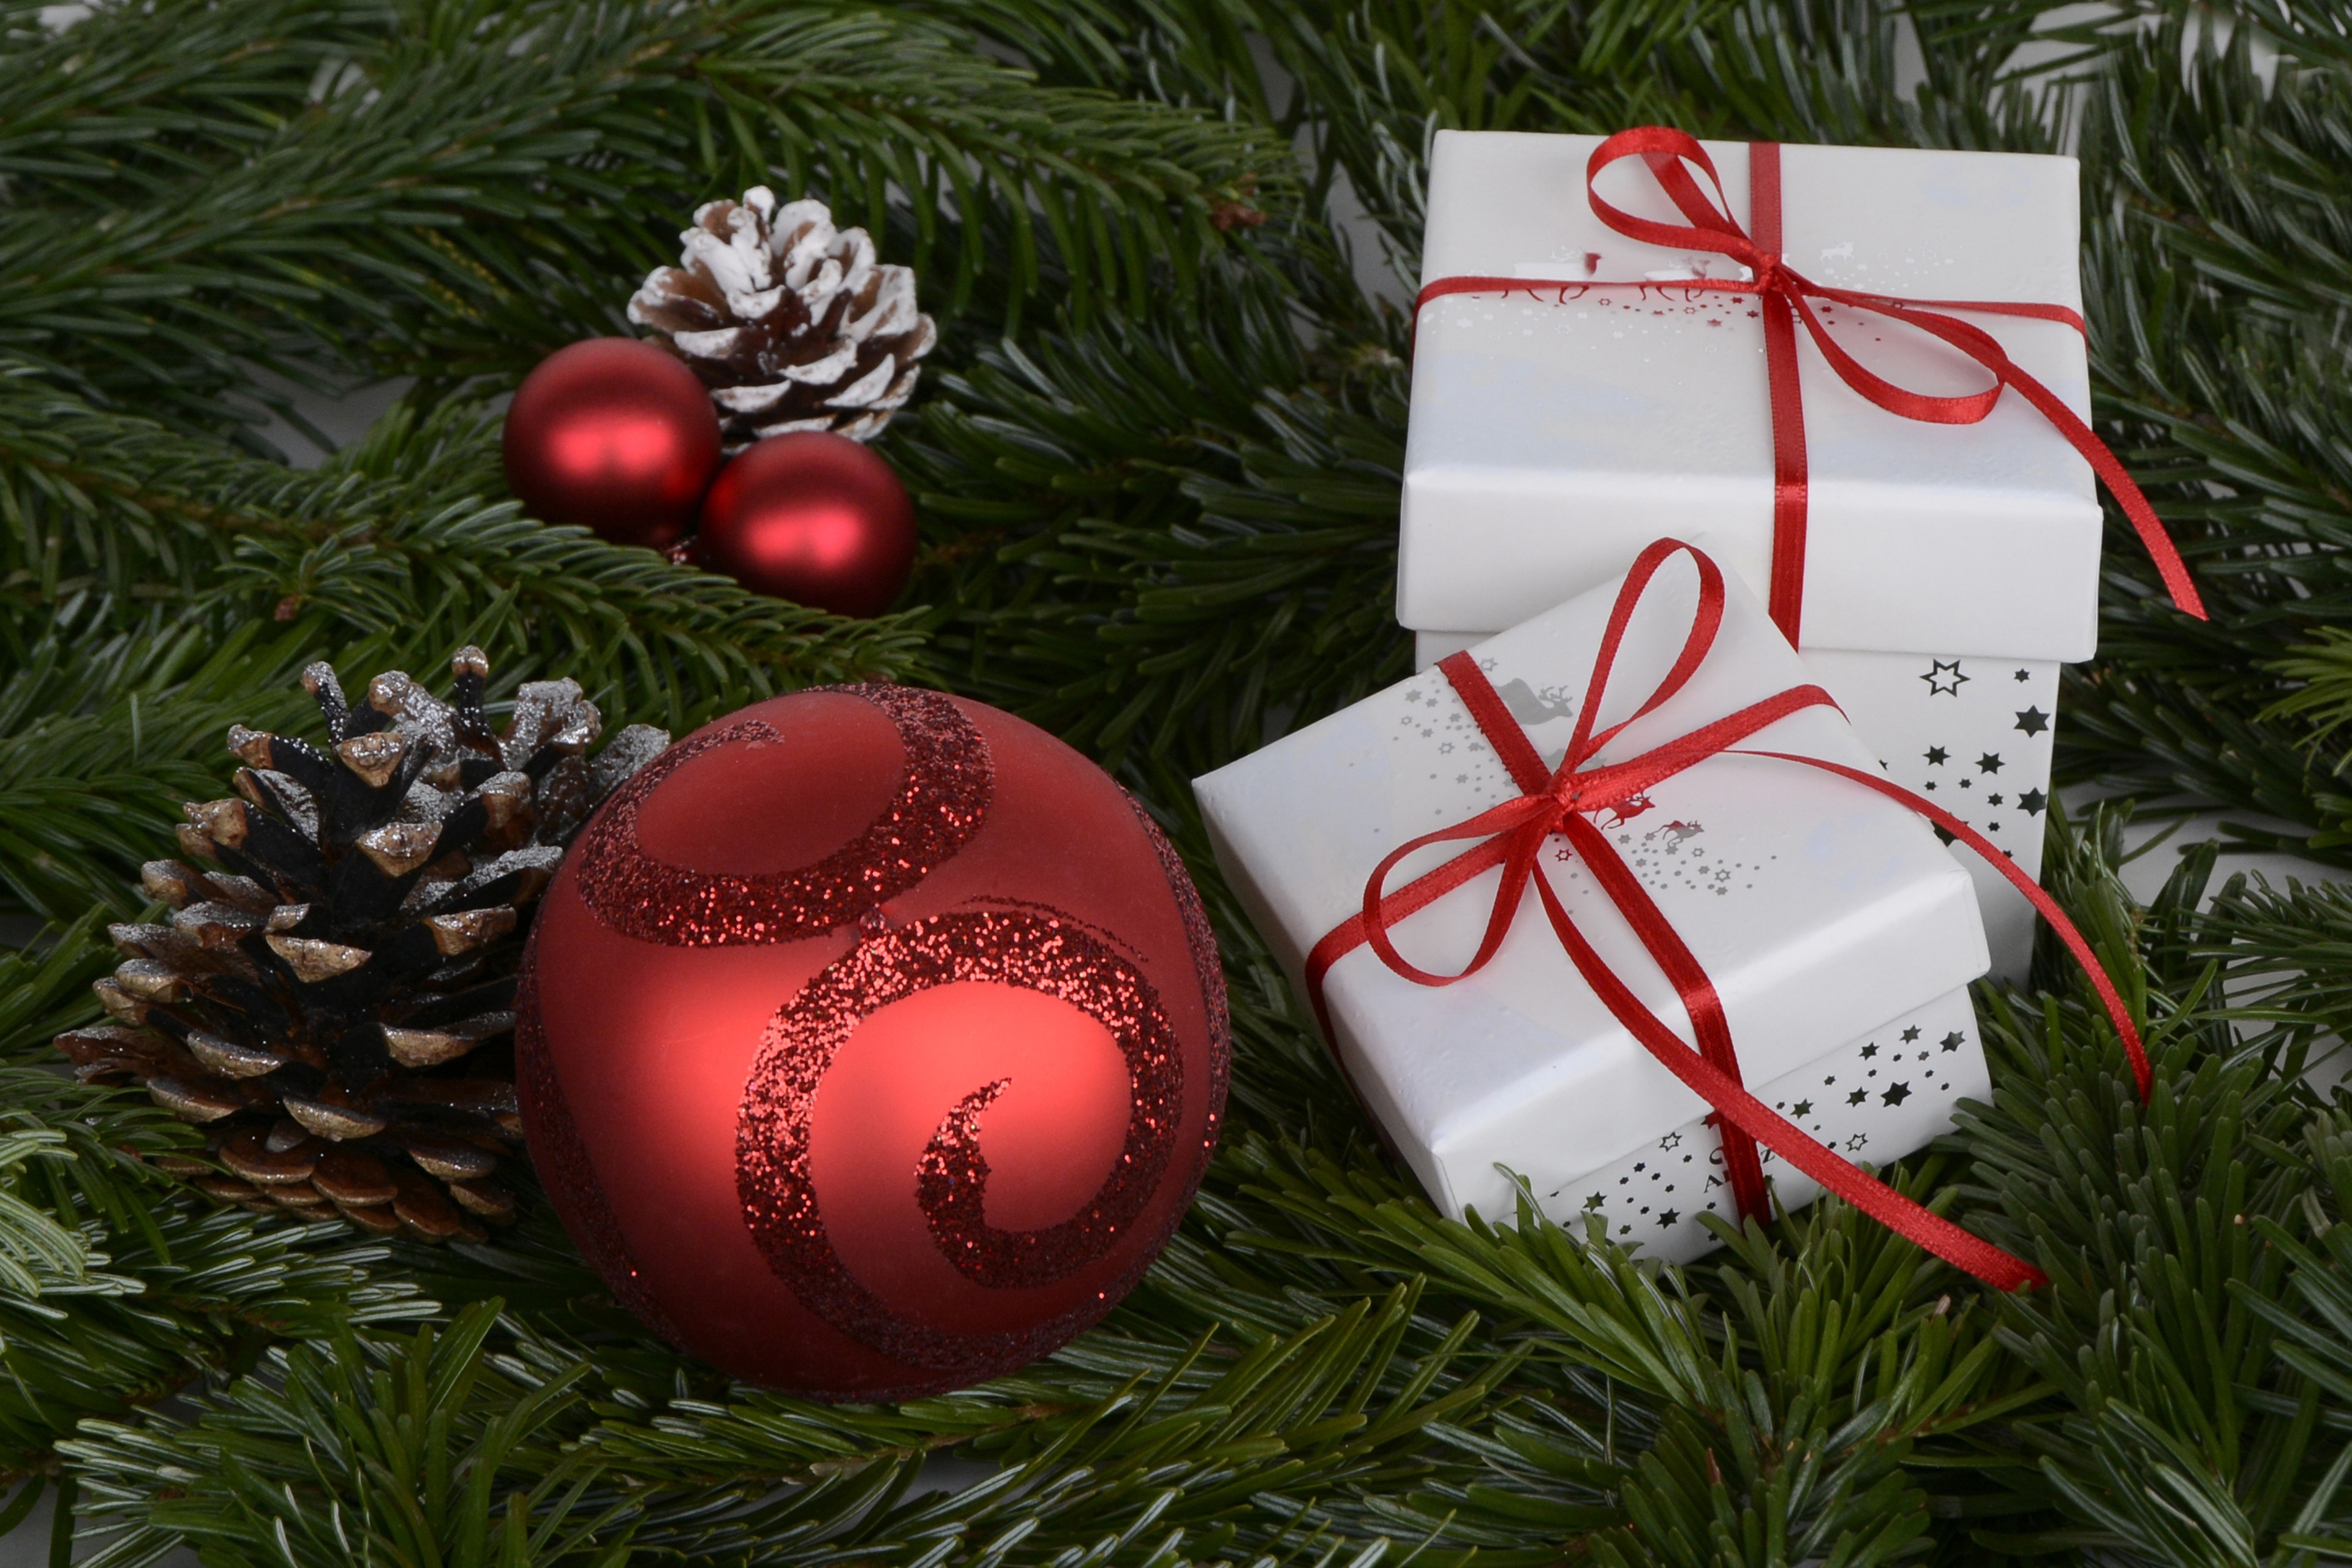
tree, branch, white, gift, decoration, red, holiday, christmas, fir, christmas tree, sparkle, advent, christmas decoration, christmas time, holly, needles, balls, greeting card, made, packed, surprise, christmas balls, pine cones, christmas decorations, merry christmas, grinding, christmas gift, christbaumkugeln, christmas images